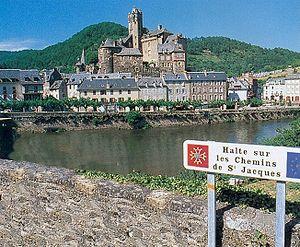
Estaing est une commune française située dans le département de l'Aveyron, en région Occitanie.